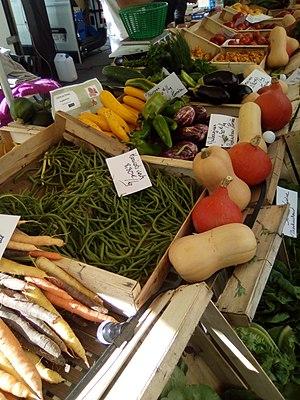
Stand au marché des producteurs de pays, boulevard de Reuilly à Paris.
En agriculture, une culture est une production végétale tirée de l'exploitation de la terre. Le terme désigne également une plante cultivée c'est-à-dire une espèce végétale cultivée, par exemple le blé ou la pomme de terre. Les plantes cultivées ont subi un processus de domestication, qui les a conduit à développer des caractères différents de leur ancêtre sauvage